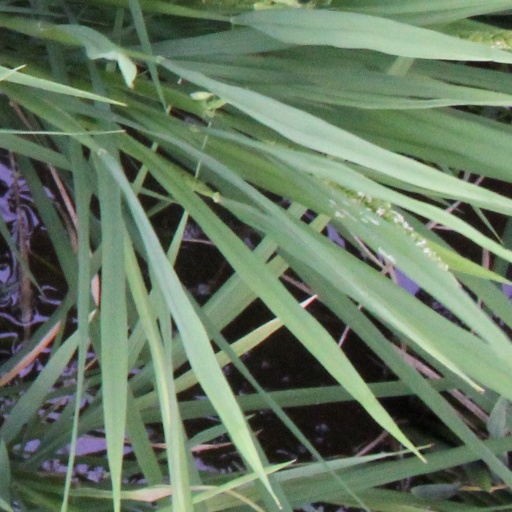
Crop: rice